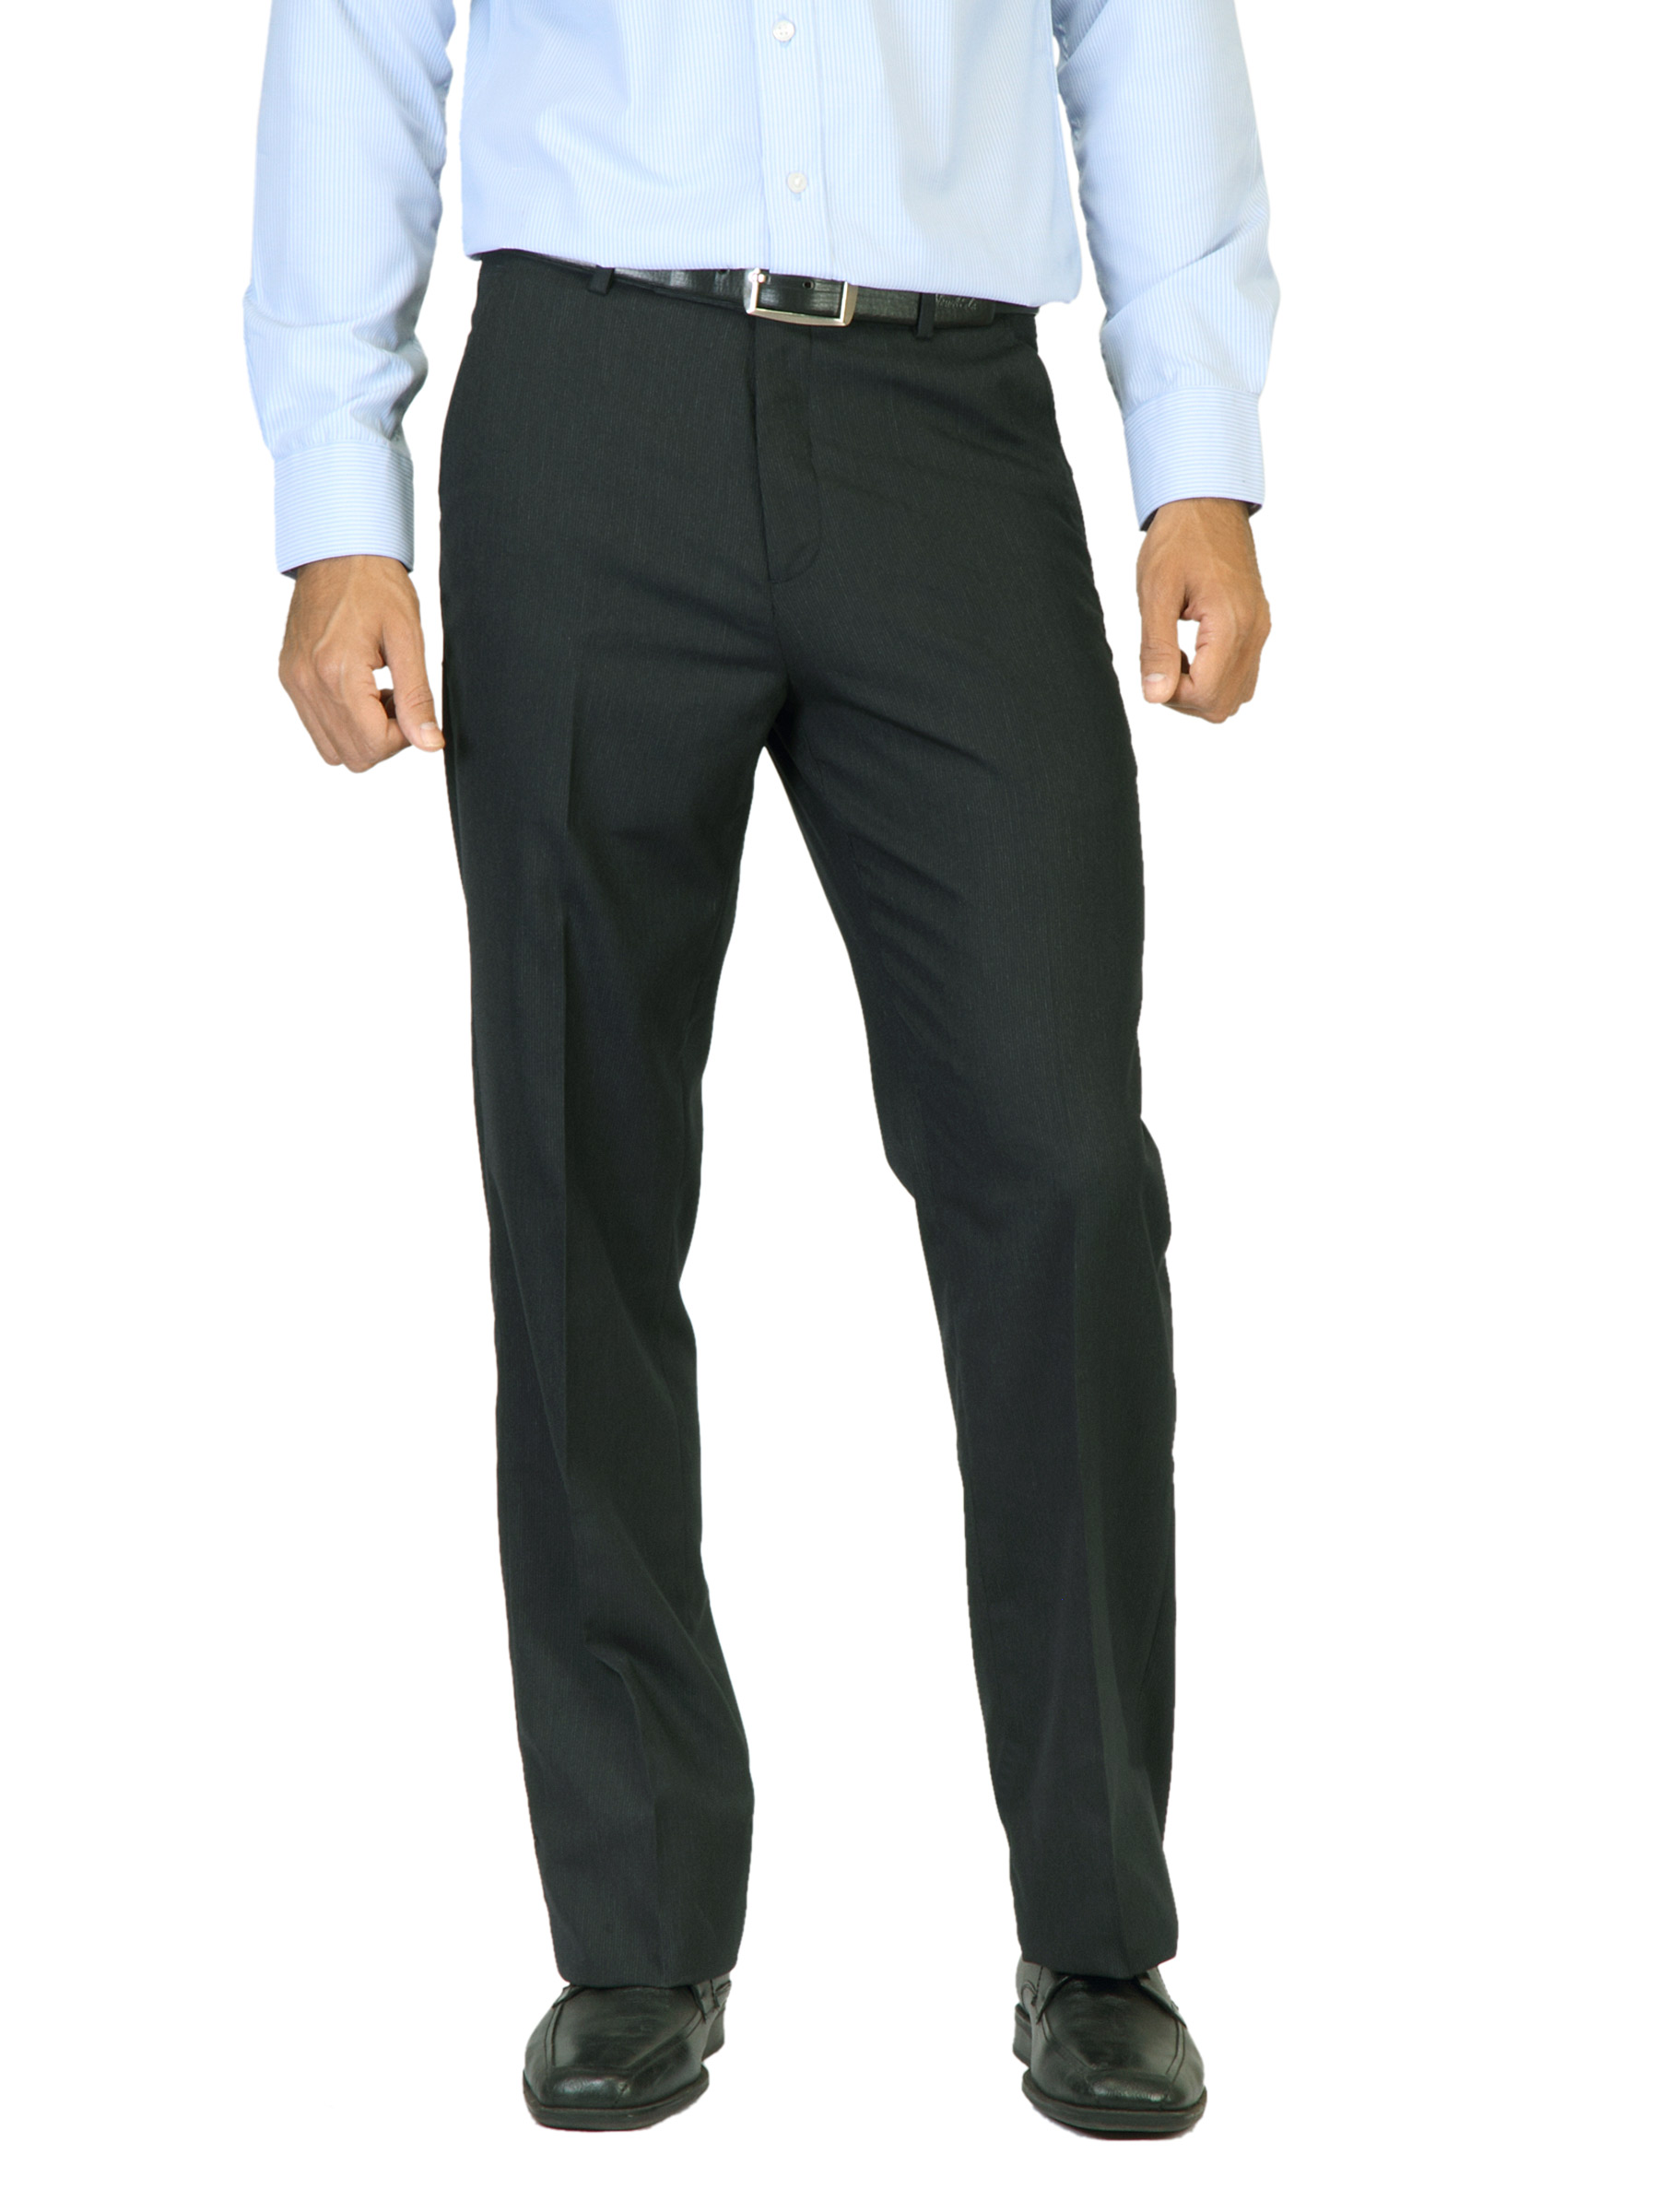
John Miller Men Navy Blue Trousers
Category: Apparel / Bottomwear / Trousers
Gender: Men
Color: Navy Blue
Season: Summer 2012
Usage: Formal